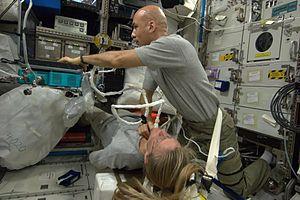
Karen LuJean Nyberg est une ingénieure et une astronaute de la NASA. Elle est la 50ᵉ femme à être allée dans l'espace. Elle a fait partie de la mission STS-124 vers la Station spatiale internationale puis de l'équipage permanent de la station en 2013.